HMS Penelope (1867)

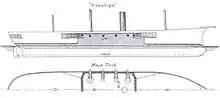
Right elevation and half-plan from "Brassey's Naval Annual", 1888

The chief constructor, Sir Edward Reed, was ill, so the design of this ship was entrusted to his assistant and brother-in-law, Nathaniel Barnaby, himself a future chief constructor. For reasons that have not survived, the Admiralty required that "Penelope" to be a ship of unusually shallow draught, possibly in light of the operations in the shallow Baltic Sea during the Crimean War of 1854–1855.